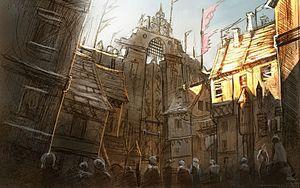
David Revoy, connu également sous le surnom Deevad né le 18 juin 1981 à Reims, en France est un illustrateur, auteur de bande dessinée, graphiste et auteur de différents tutoriels autour des logiciels libres. Il a notamment participé à des projets libres comme MyPaint, Blender et Krita. Il a également utilisé Alchemy pour les processus de création sous contrainte et travaillé avec David Tschumperlé et Sébastien Fourey, à l'ajout dans G'MIC d'un module de mise en couleur pour la bande dessinée.
Sintel est un court métrage d'animation néerlandais réalisé par Colin Levy, sorti en 2010.